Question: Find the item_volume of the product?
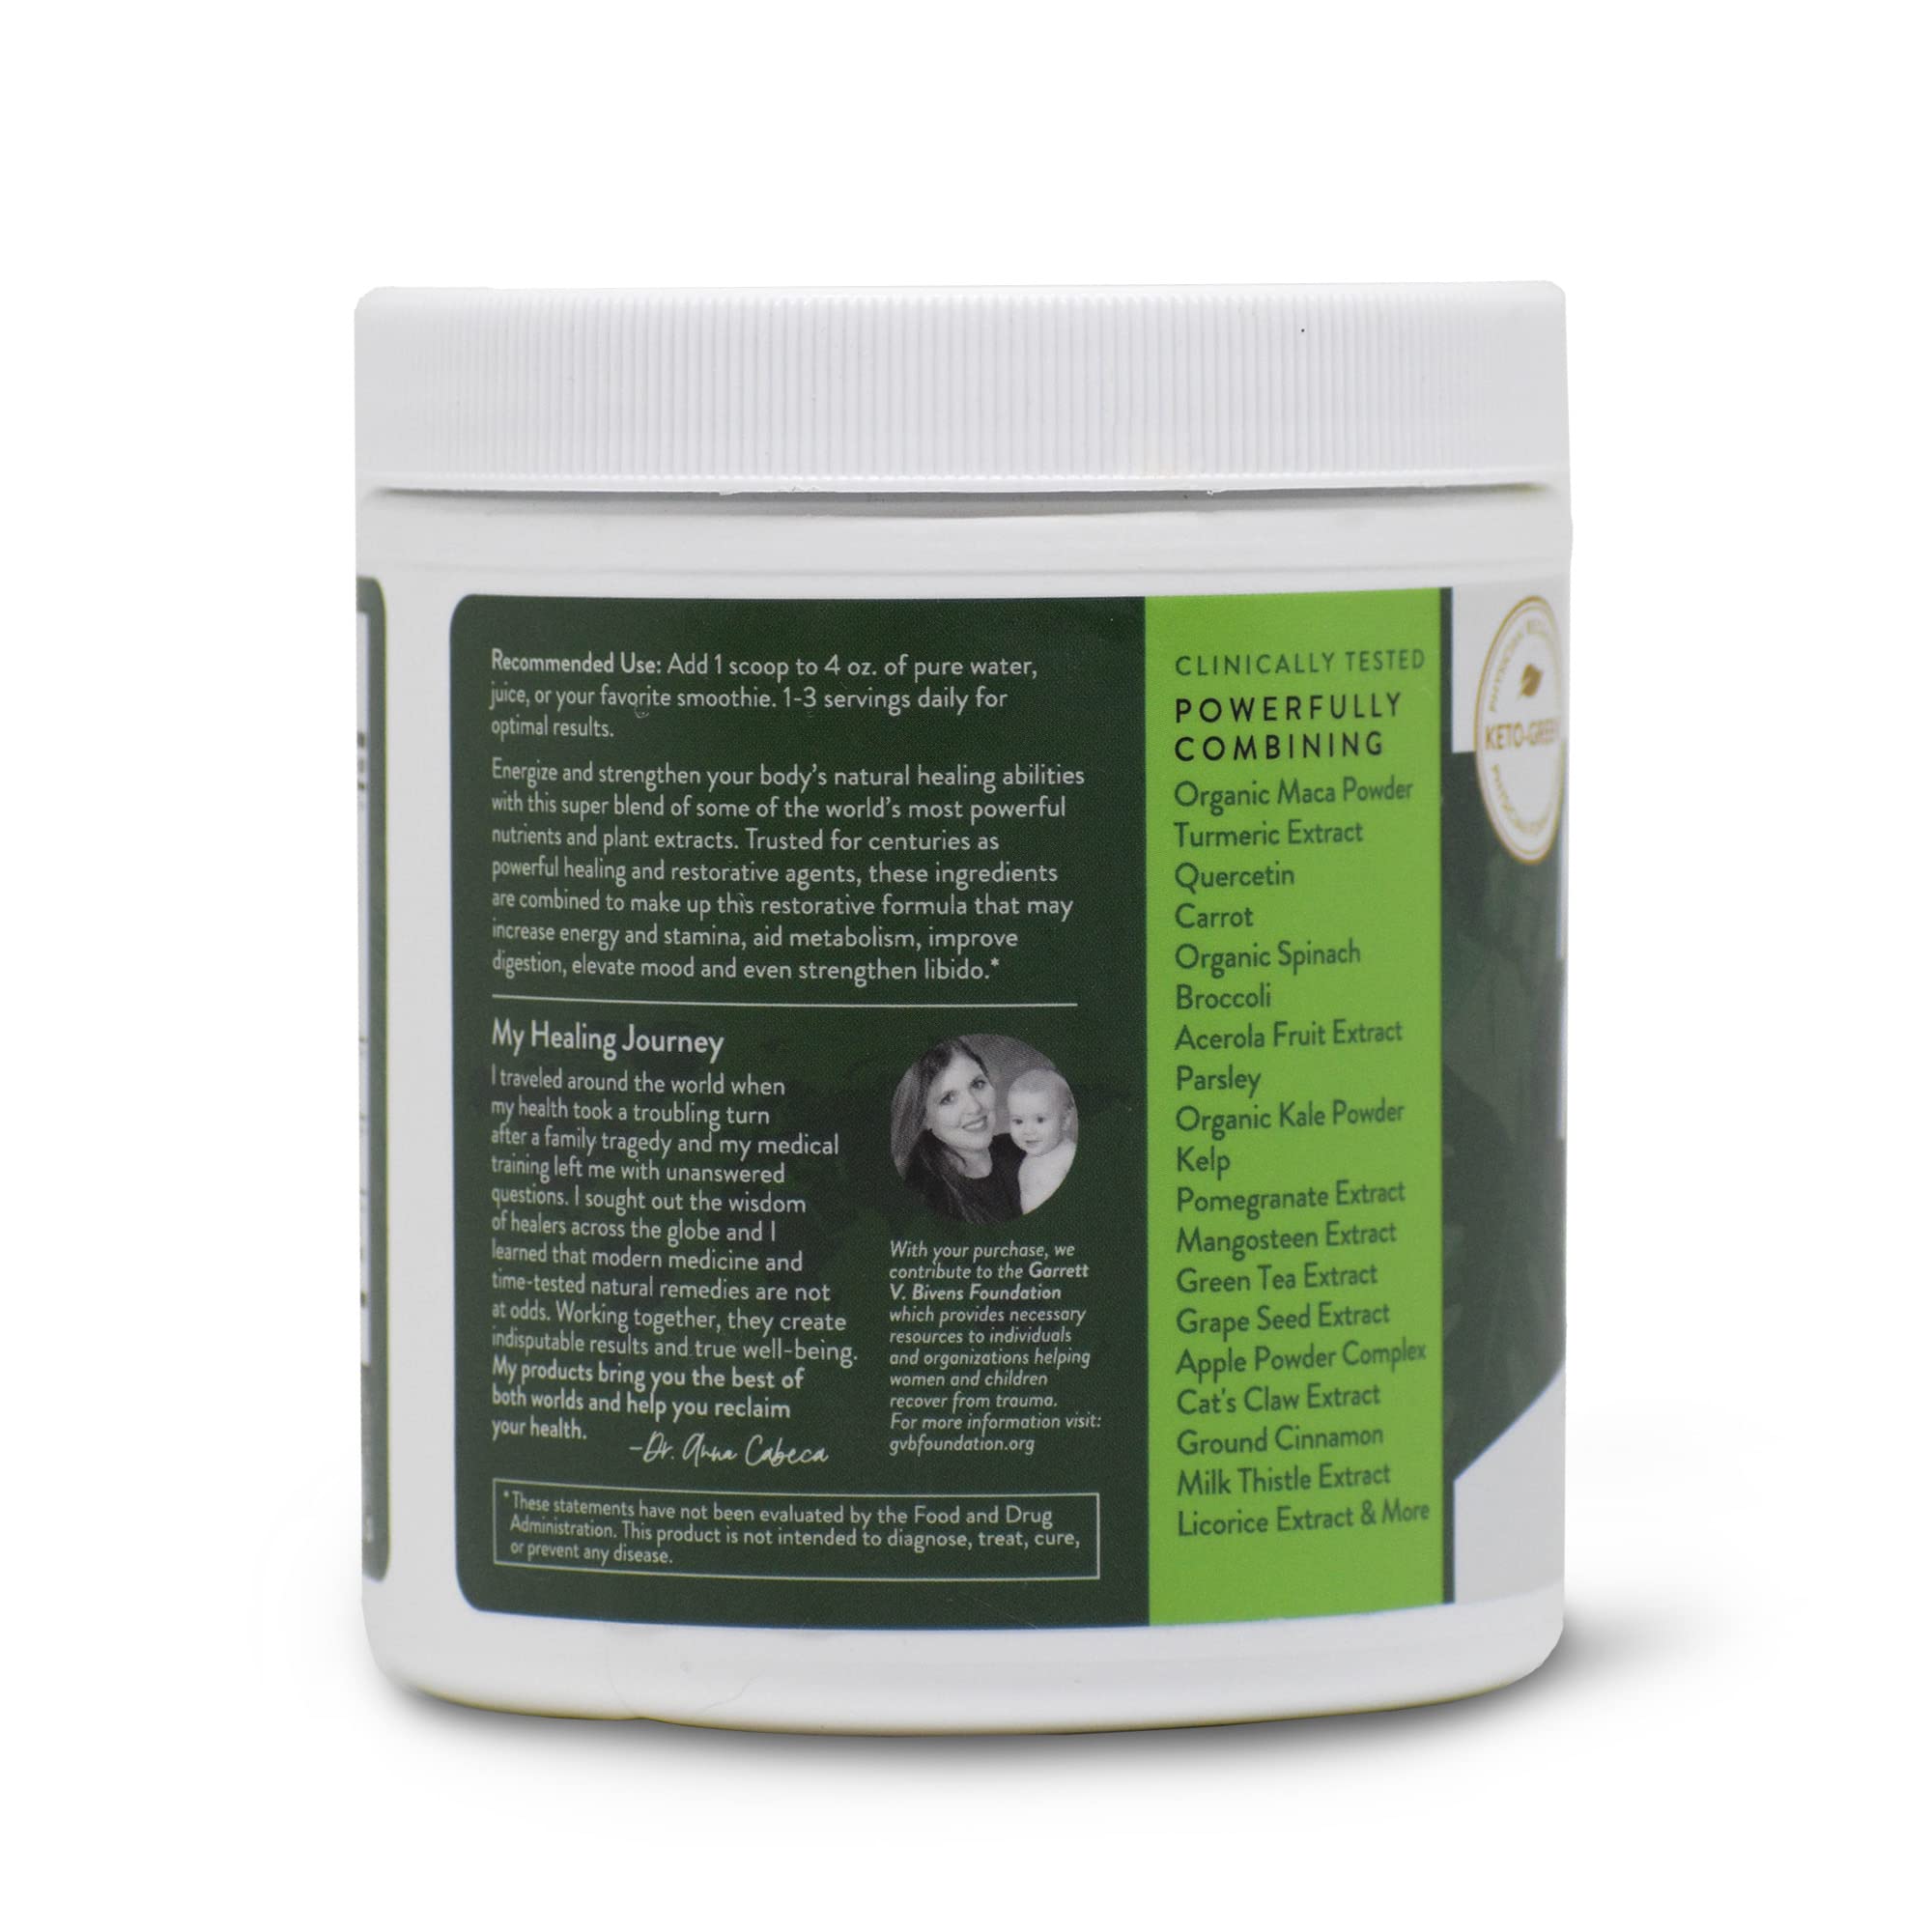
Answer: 4.0 fluid ounce